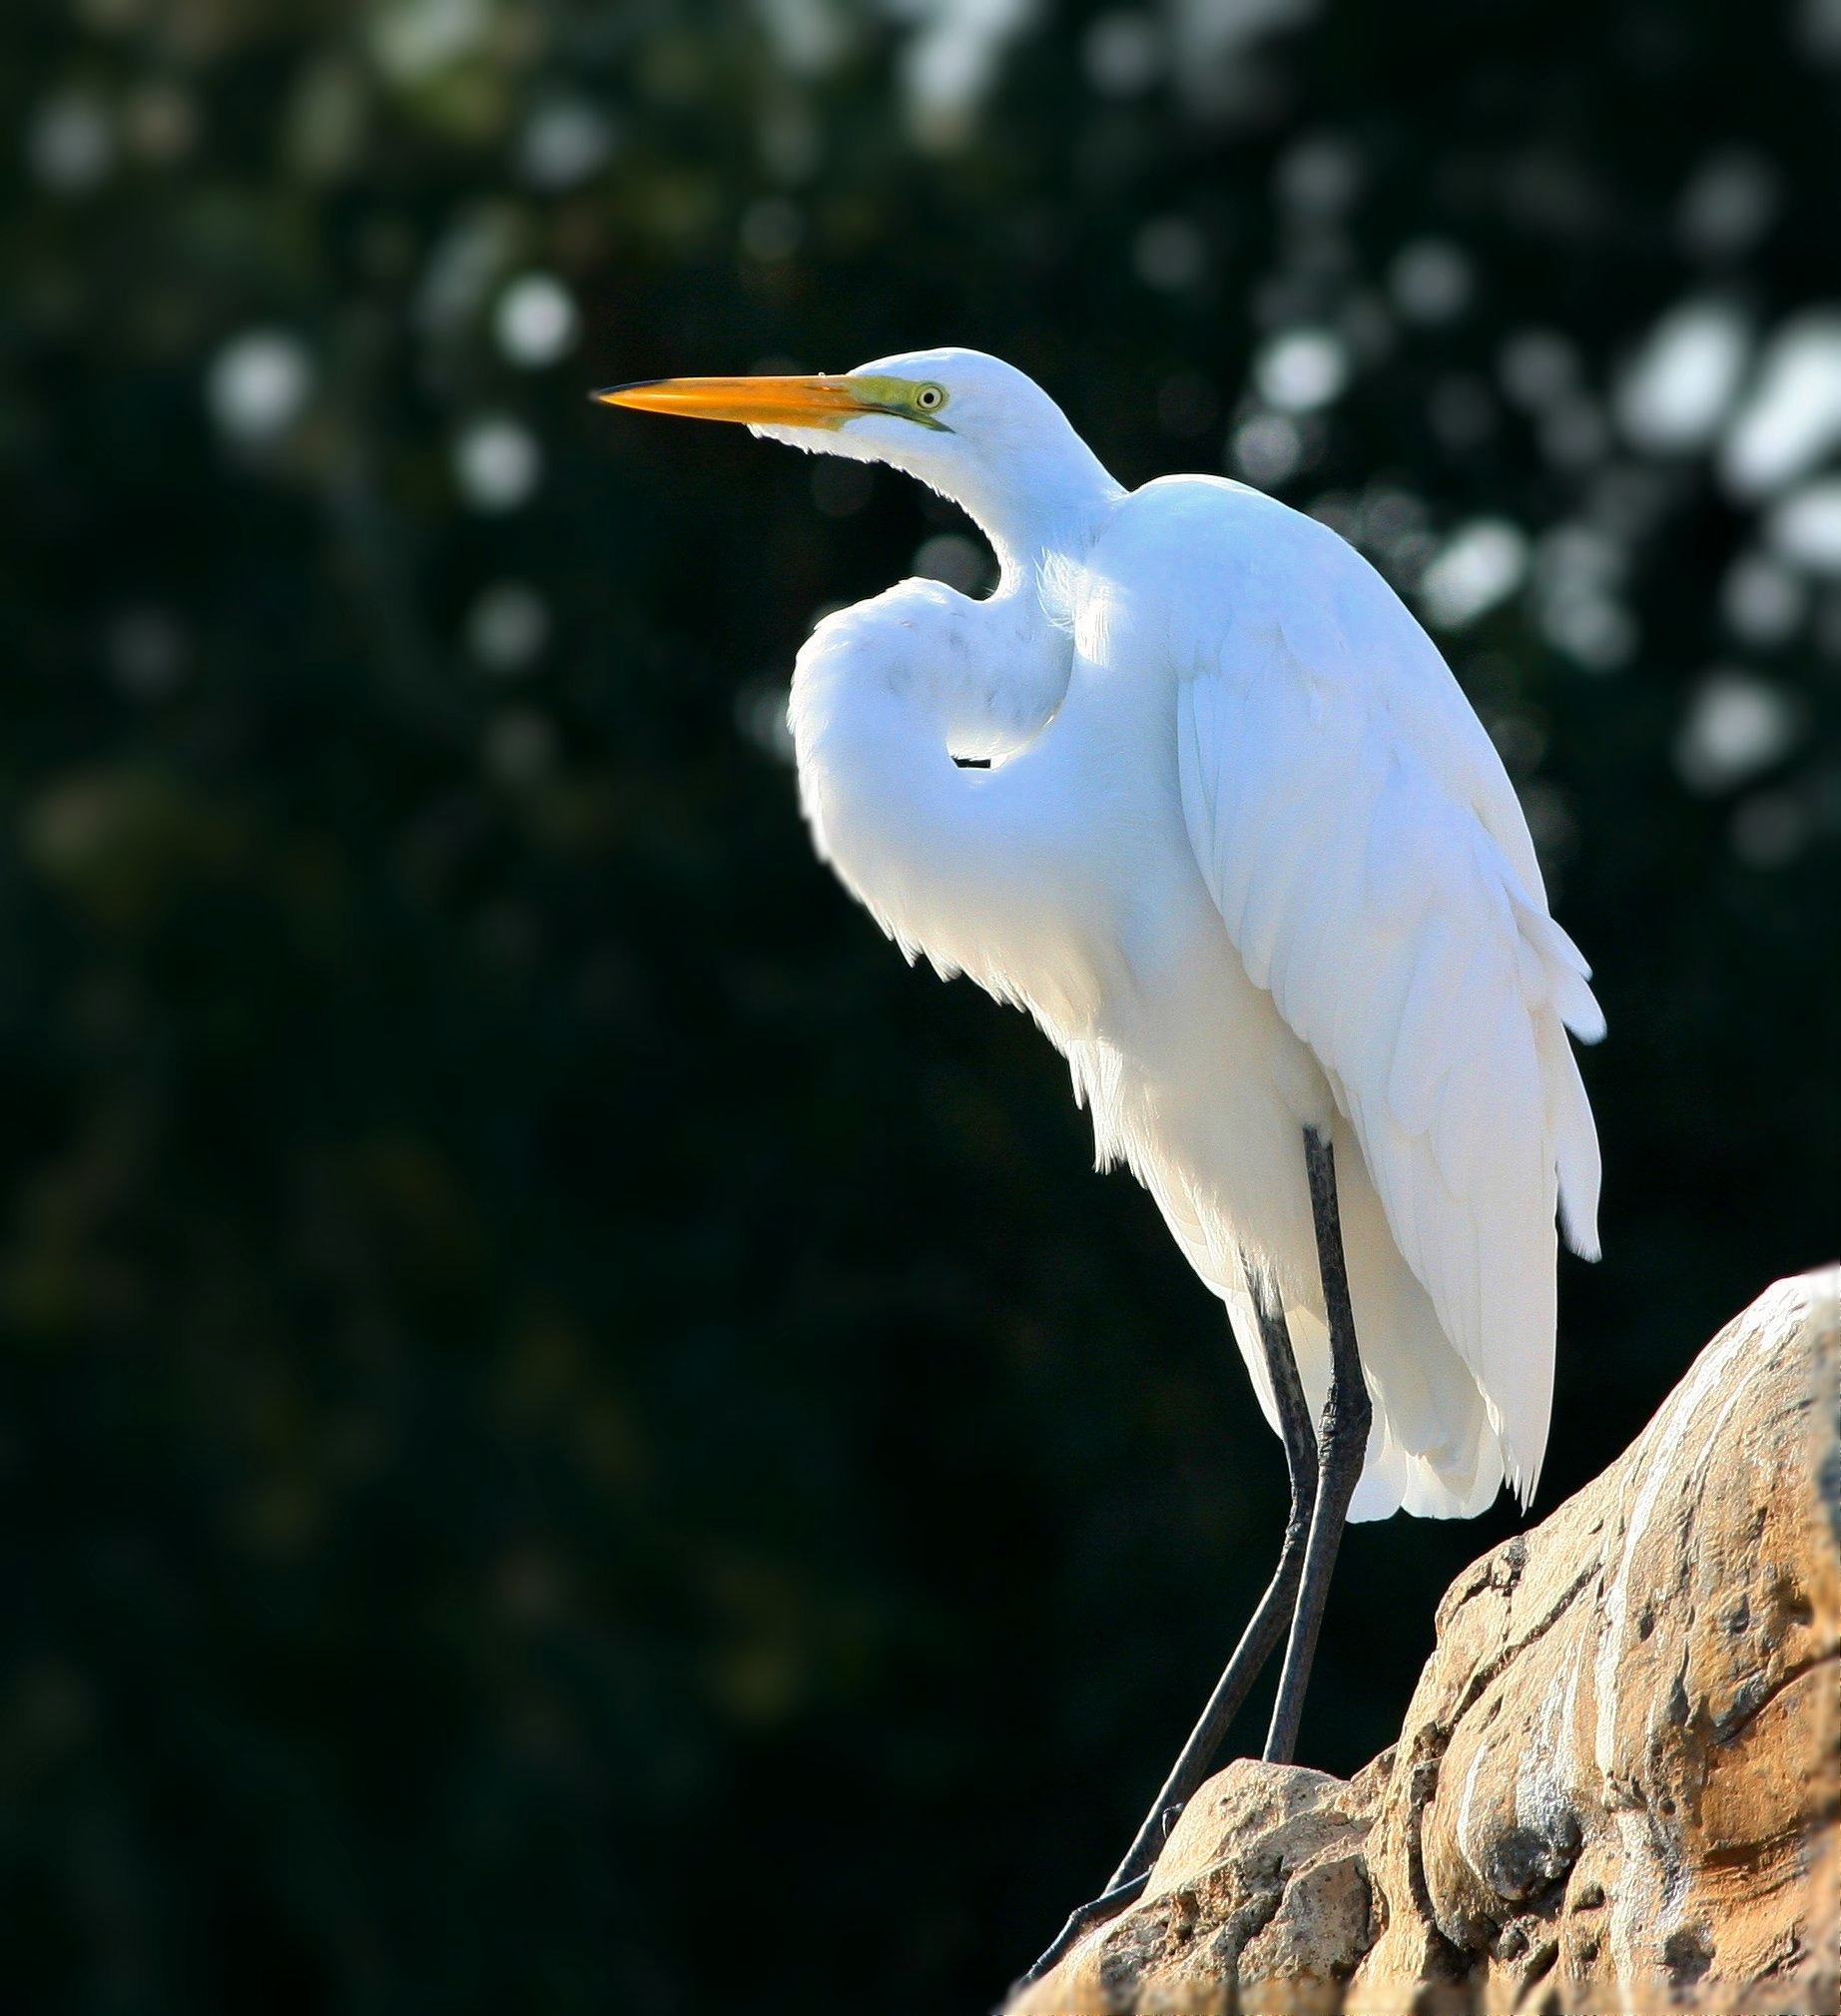
bird, wing, wildlife, beak, avian, fauna, vertebrate, egret, heron, wader, perched, avifauna, great egret, egretta, snowy egret, shore bird